History of the British farthing

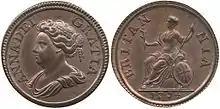
1714 Anne farthing

The British farthing is a continuation of the farthing series begun in silver under the English king Henry III in the 13th century. Private individuals issued base metal farthing tokens as change in the 16th century, and in 1613, James I granted John Harington, 1st Baron Harington of Exton, a monopoly to manufacture royal farthing tokens in copper bearing the king's name. In 1672, Charles II authorised the mint to produce the first copper farthing coins, and Britannia appeared on the coin for the first time.